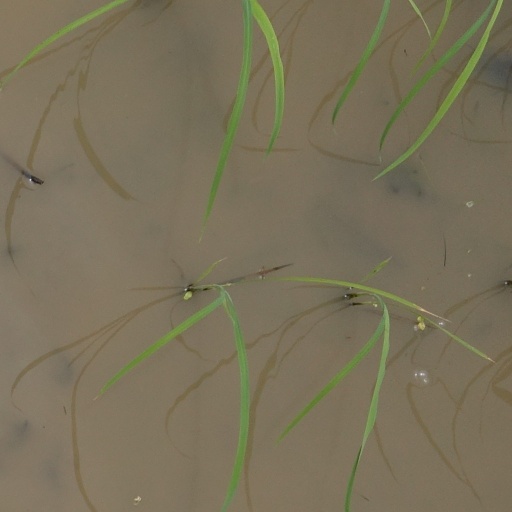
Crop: rice